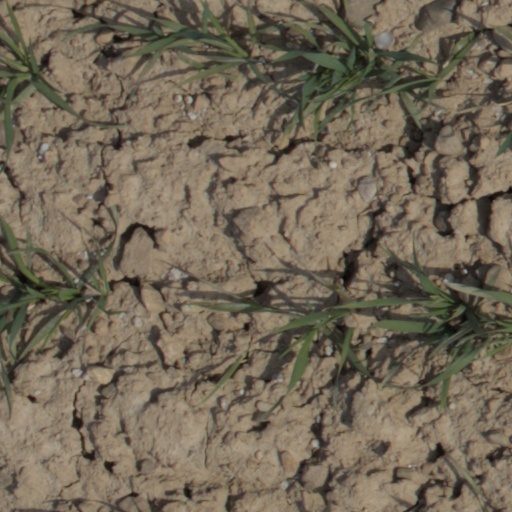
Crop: wheat